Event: Nepal Earthquake
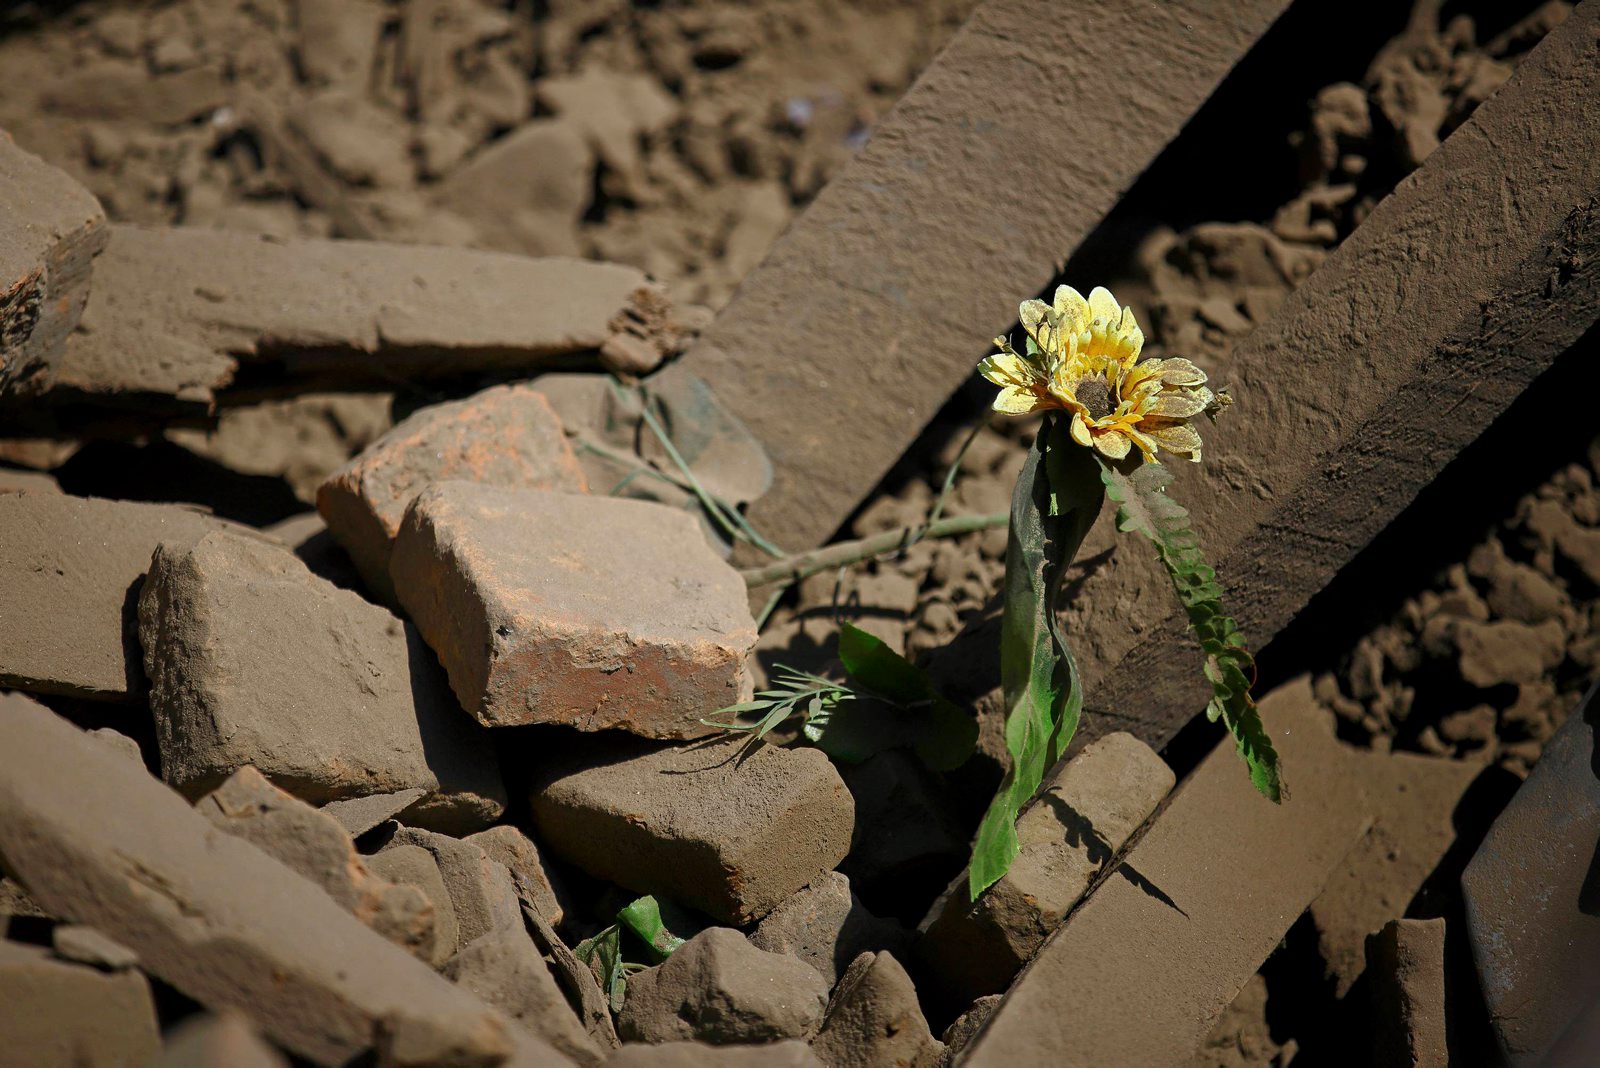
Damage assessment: no_damage